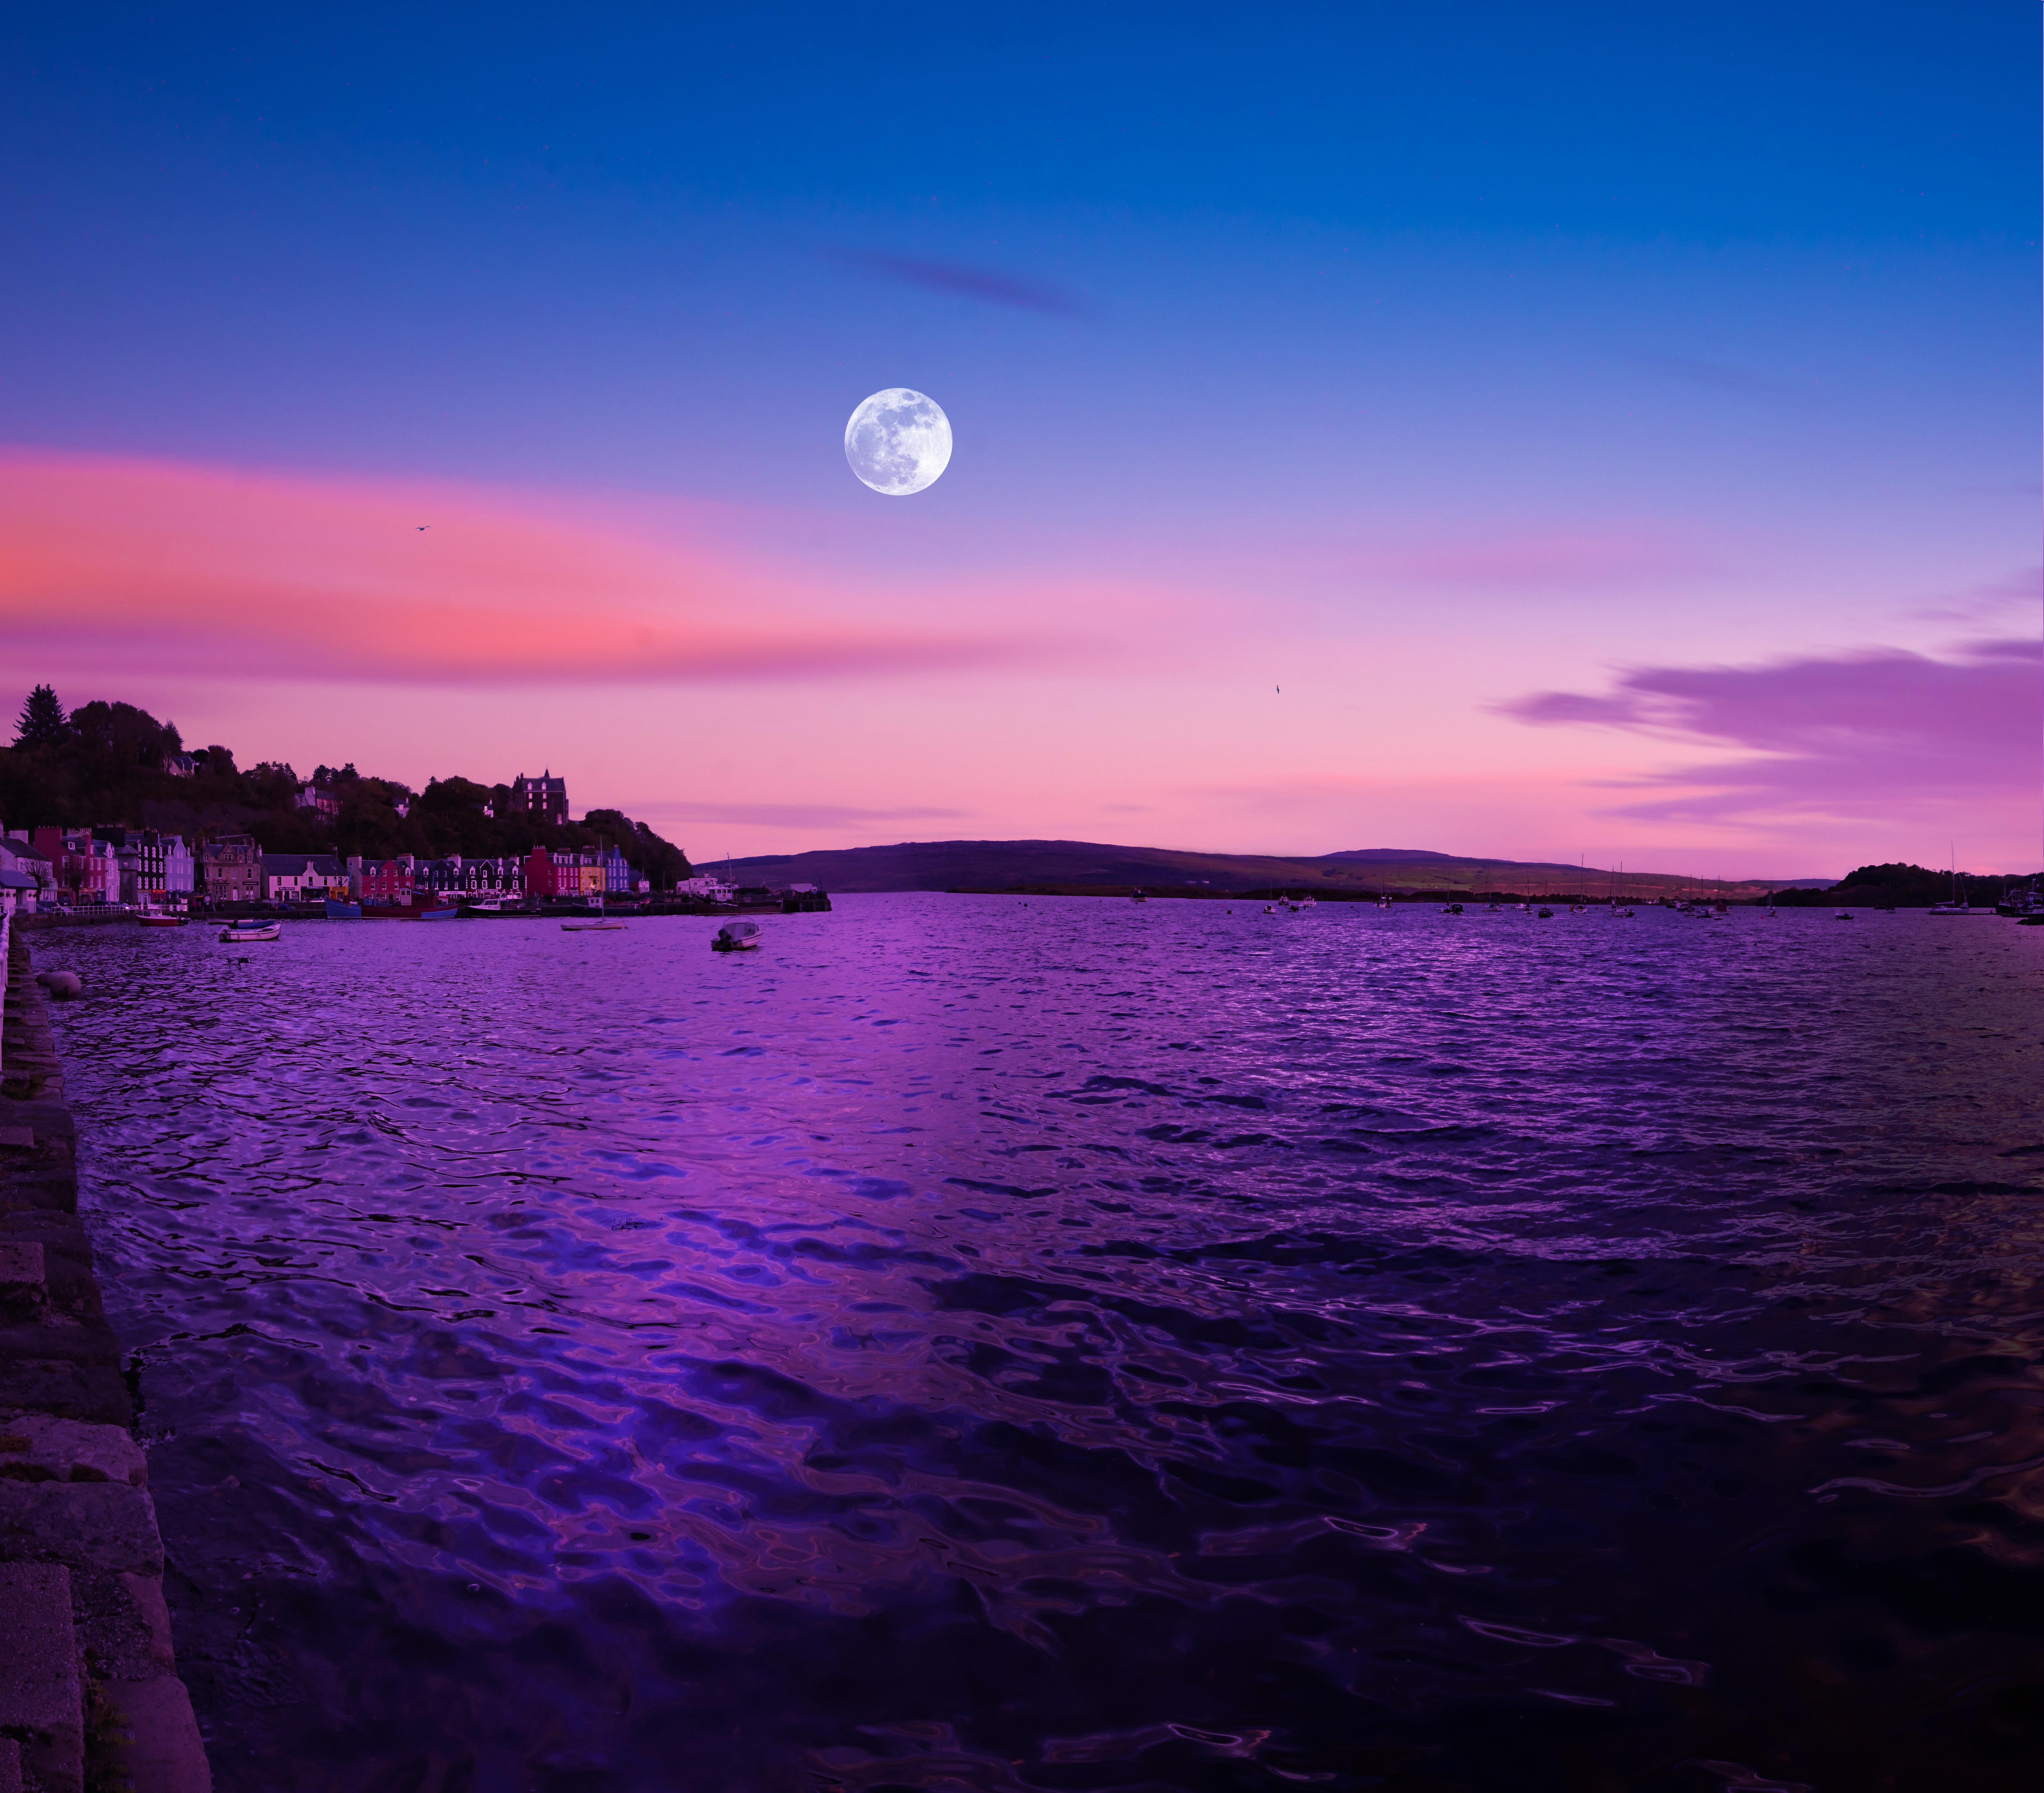
beach, sea, coast, ocean, horizon, cloud, sky, sun, sunrise, sunset, sunlight, morning, wave, purple, dawn, dusk, evening, reflection, bay, full moon, moonlight, body of water, mountains, scotland, scottish, afterglow, isle of mull, tobermory, astronomical object